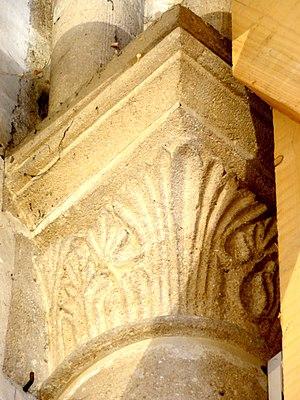
Chapiteau(x) de l'église - voir titre.
L'église Notre-Dame-de-la-Nativité est une église catholique paroissiale située à Us, dans le Val-d'Oise, en France. Elle répond à un plan cruciforme simple, avec une nef sans bas-côtés, et en même temps dissymétrique, car le croisillon nord comporte des arcatures romanes et une absidiole en cul-de-four du second quart du XIIᵉ siècle, tandis qu'une grande chapelle de style gothique rayonnant occupe l'emplacement de l'ancien croisillon sud. Ses voûtes et chapiteaux tiennent leur inspiration de la Sainte-Chapelle, mais les réseaux des fenêtres déploient des dessins qui renvoient à une période plus tardive. Les parties les plus intéressantes du vaisseau central, soit la croisée du transept, en même temps base du clocher, et le chœur composé d'une travée droite et d'une abside polygonale à sept pans, ont apparemment été édifiées en deux temps, avec une longue interruption du chantier : deux arcs-doubleaux non moulurés de la croisée du transept, le clocher et les élévations extérieures évoquent les premières années du gothique au troisième quart du XIIᵉ siècle, alors que les voûtes du chœur et ses colonnettes à chapiteaux ne paraissent pas beaucoup antérieurs au milieu du XIIIᵉ siècle.